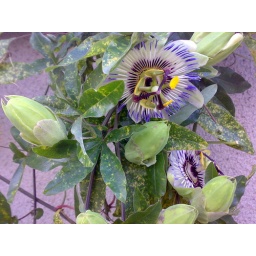
I found Passion flower (Granadilla) in the garden of my parents' house in Katsuragi, Nara. I took the photo with my Nokia N73.